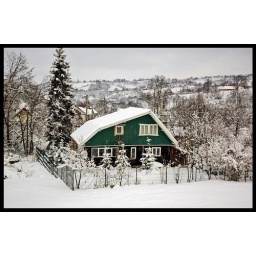
little green house in winter clouded sky